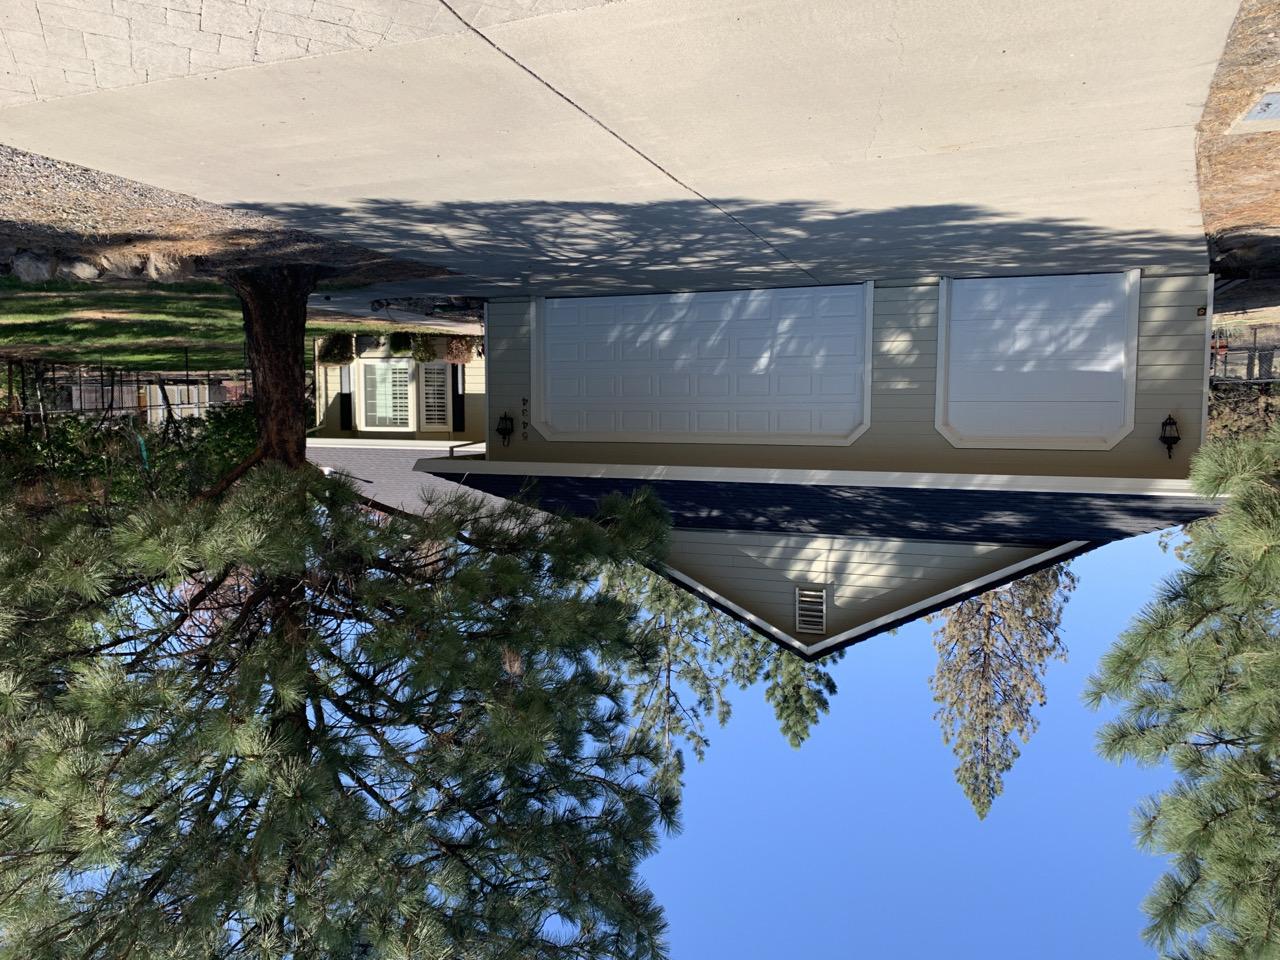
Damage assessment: no_damage